List of Porridge characters

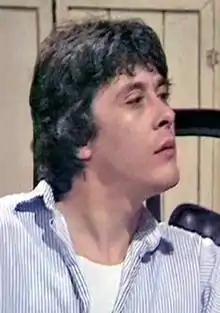
Richard Beckinsale as Godber

Leonard Arthur "Lennie" Godber was played by Richard Beckinsale. Godber is from Birmingham, supports Aston Villa, has an O Level in geography, and studies for a history O Level while in prison. Before he was arrested he shared a flat with his girlfriend Denise in nearby Smethwick. In an effort to help her furnish her new apartment, Godber broke into a neighbour's flat. He was caught, and it was for this that he was sentenced to two years' imprisonment. Denise later broke up with Godber through a Dear John letter.